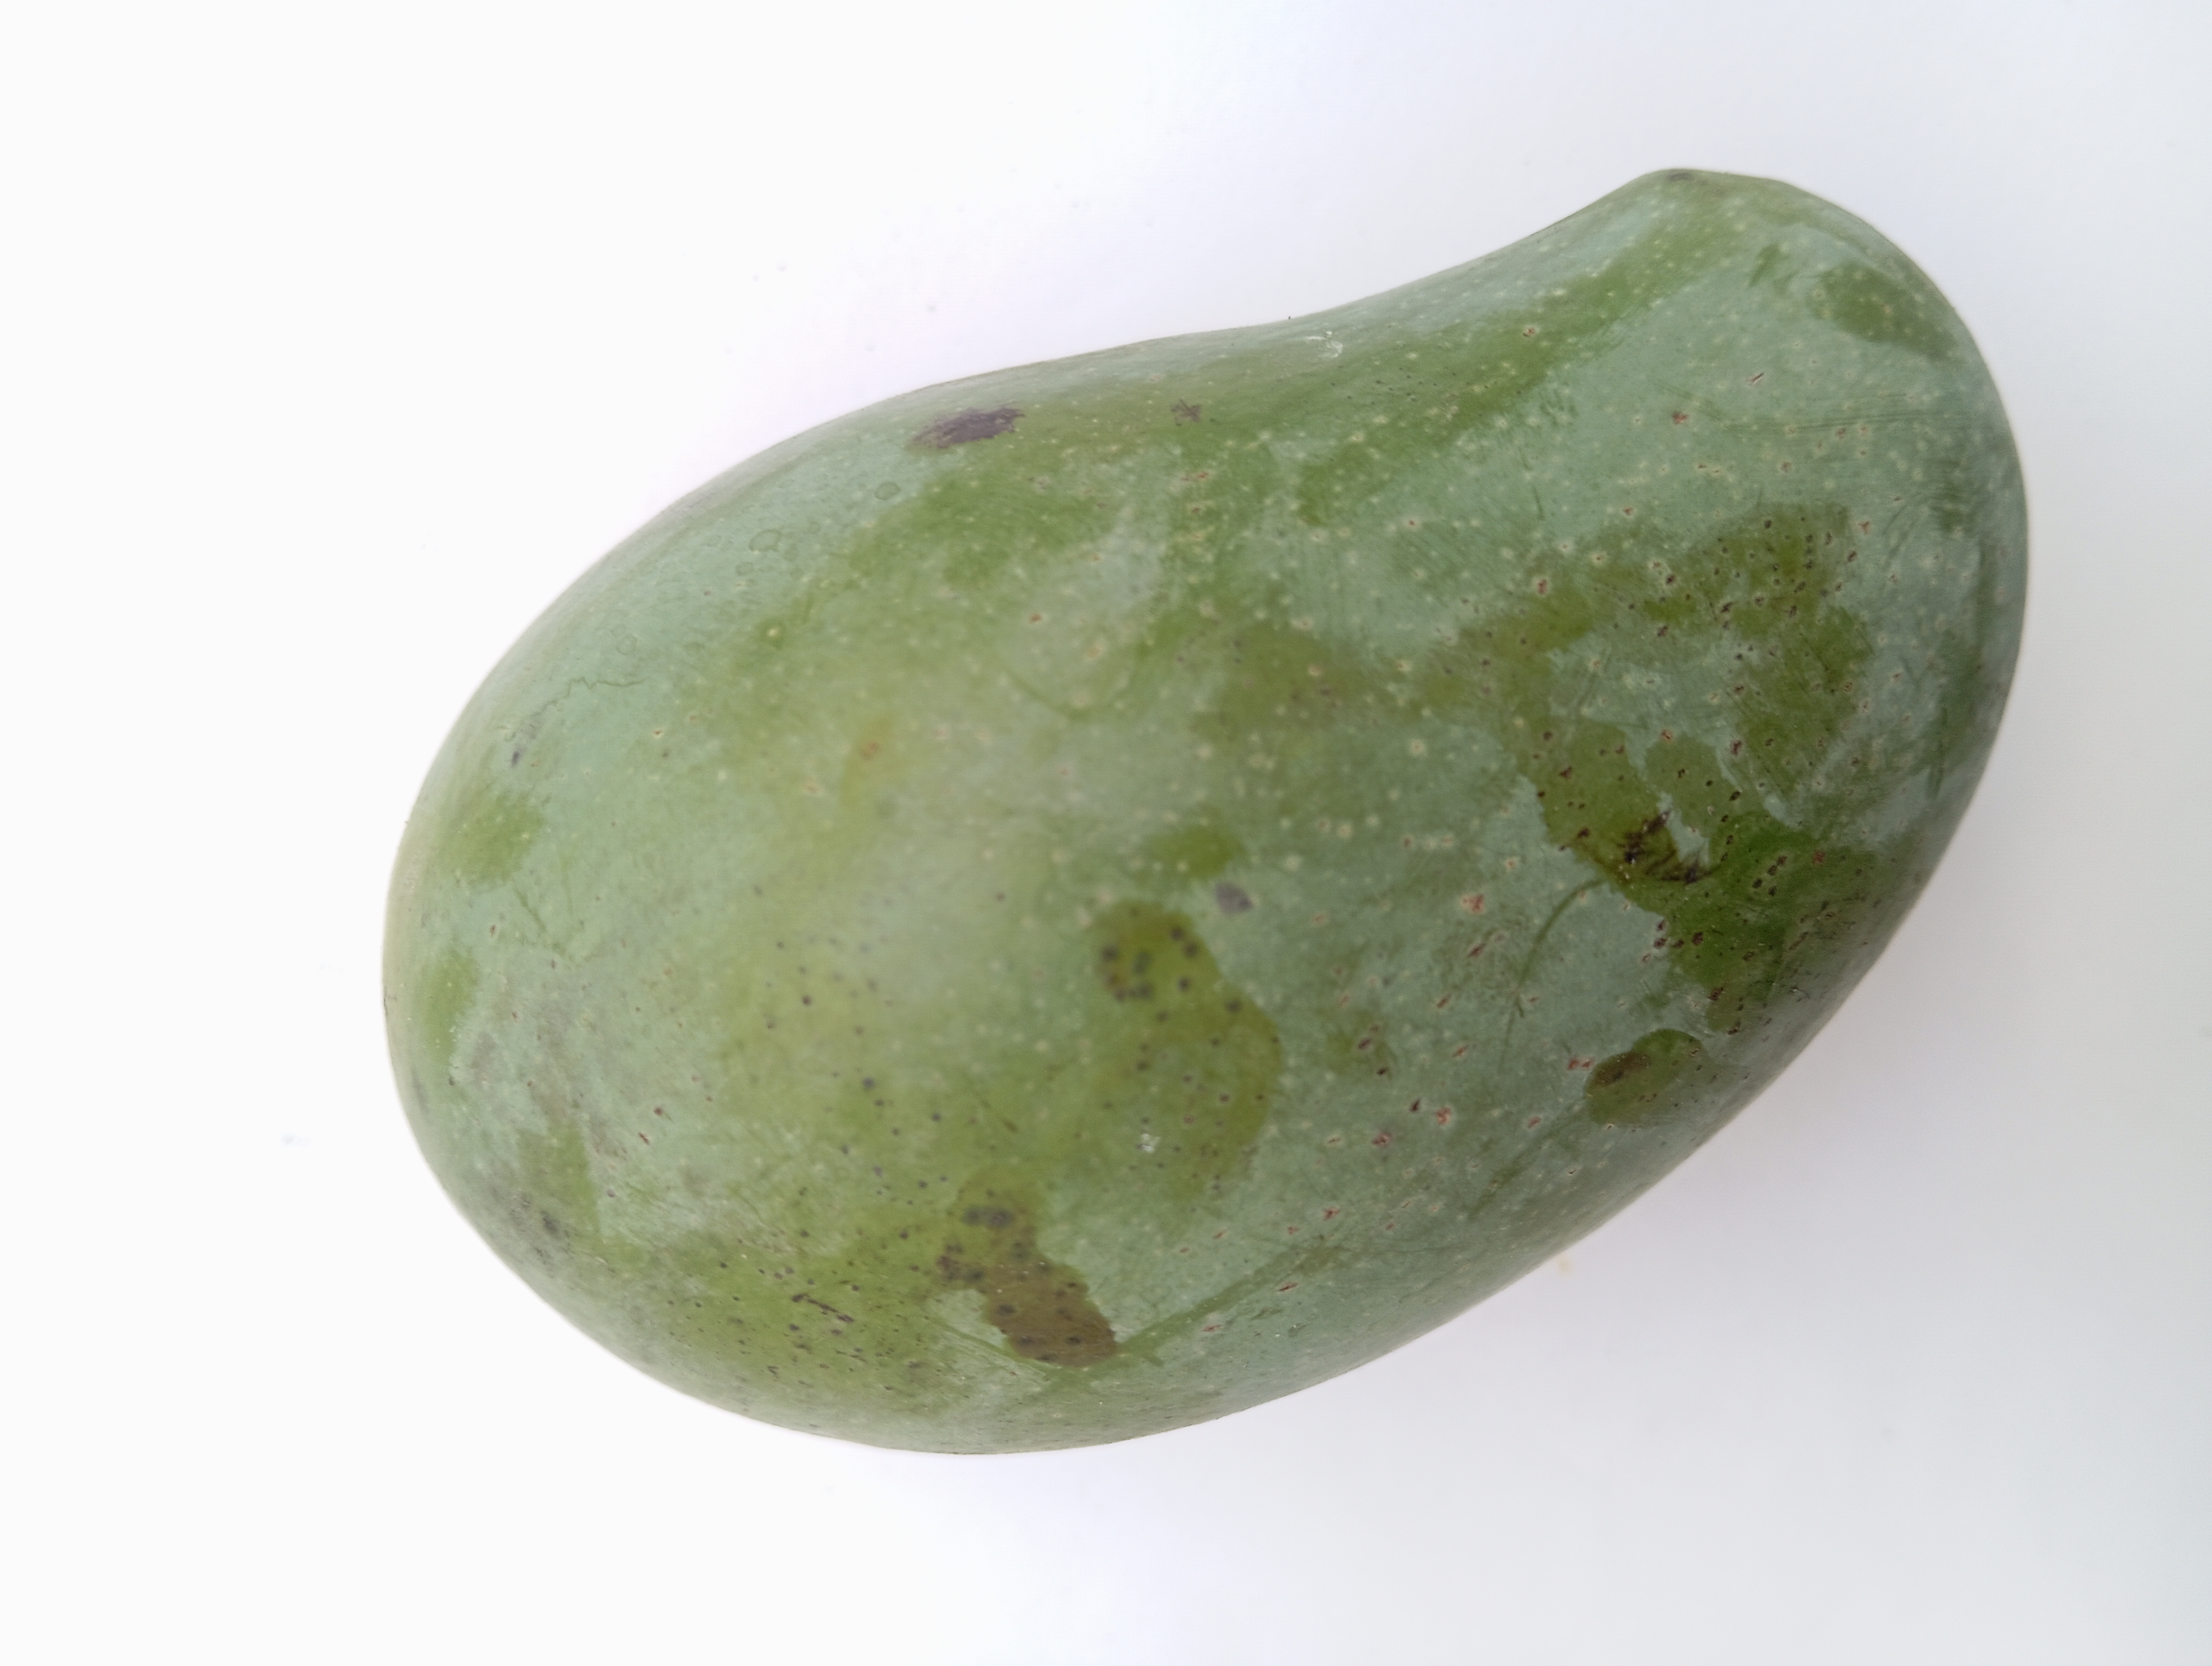
Mango variety: Amrapali